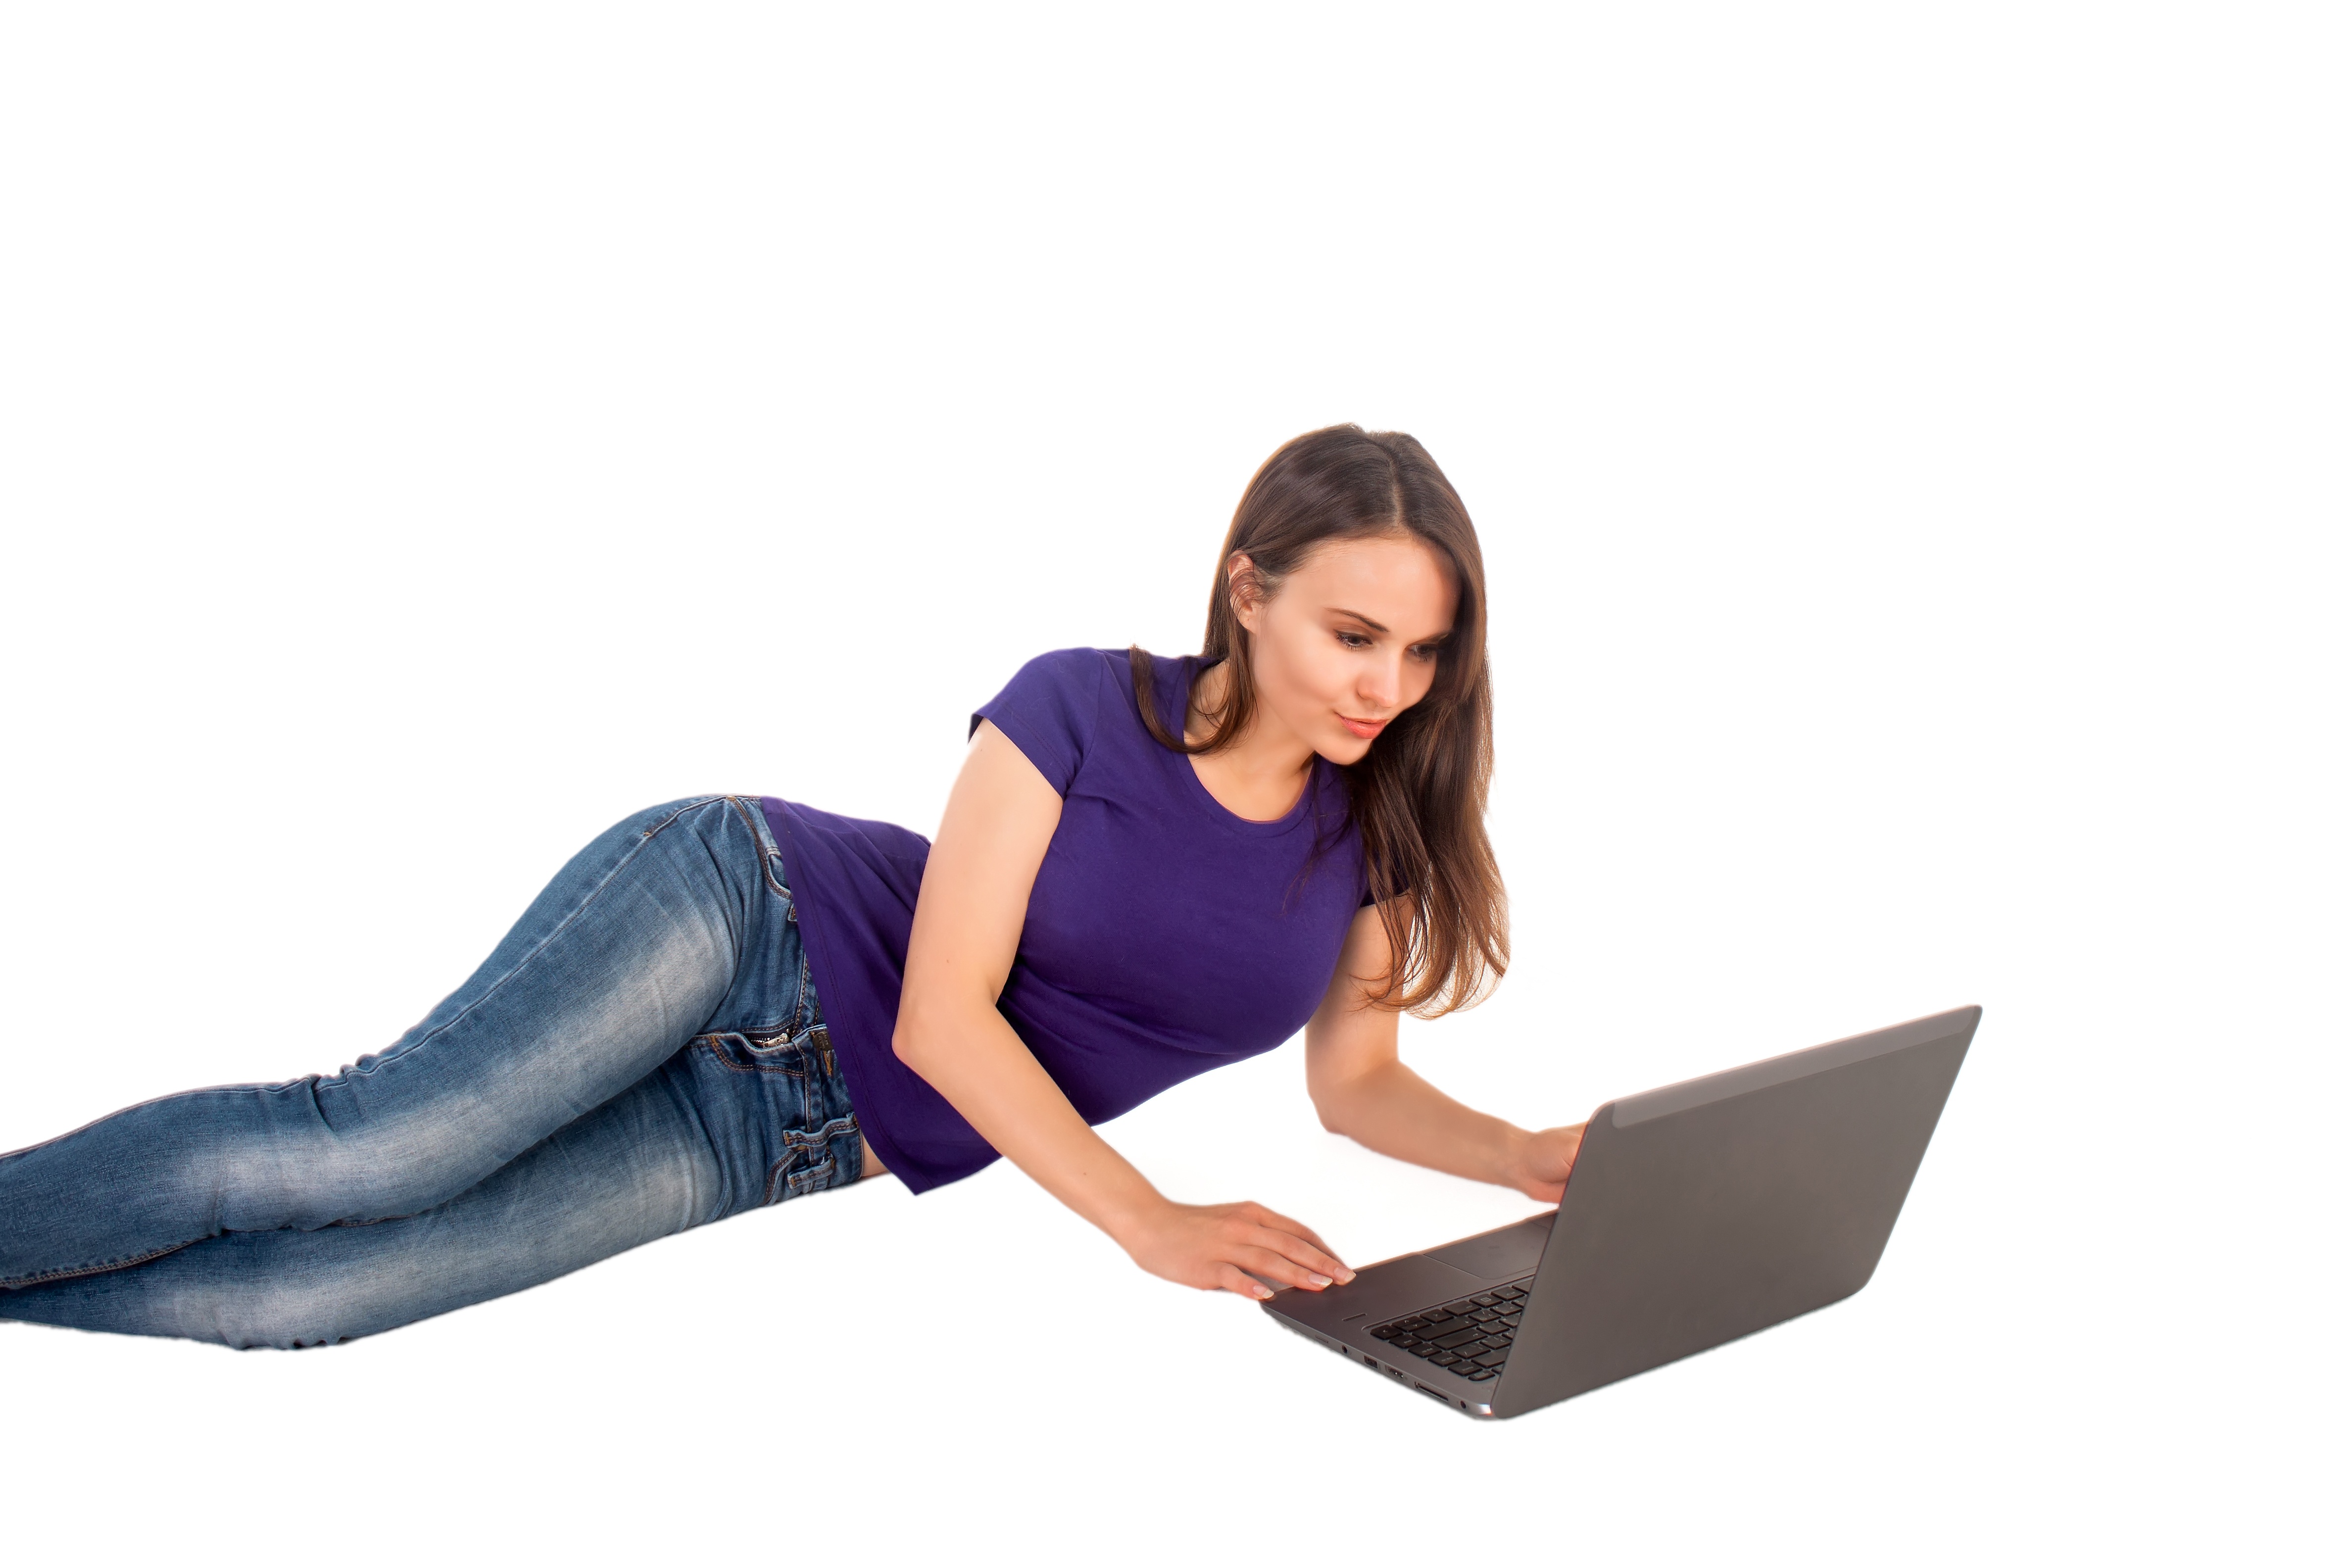
notebook, computer, silhouette, girl, sitting, furniture, arm, product, online, lies, photo shoot, human positions